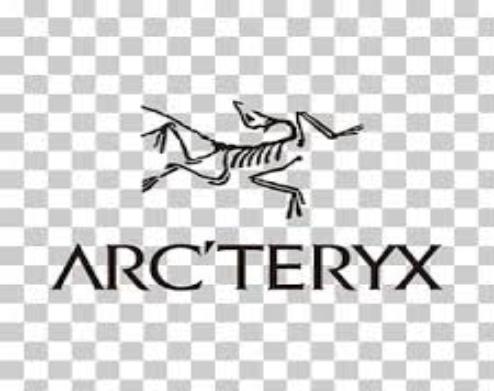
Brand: Arc'teryx
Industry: Clothes